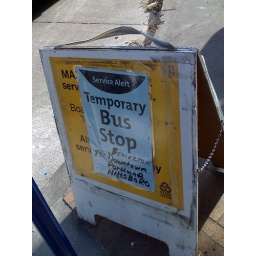
It sounds like there were buses to Beaverton and Hillsboro here; in reality, they only went across the river